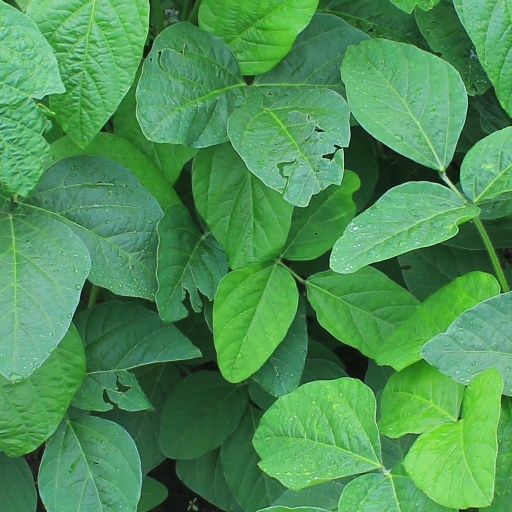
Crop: soybean